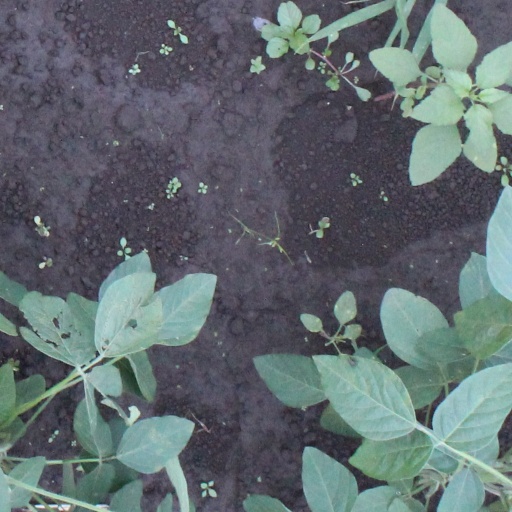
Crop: soybean